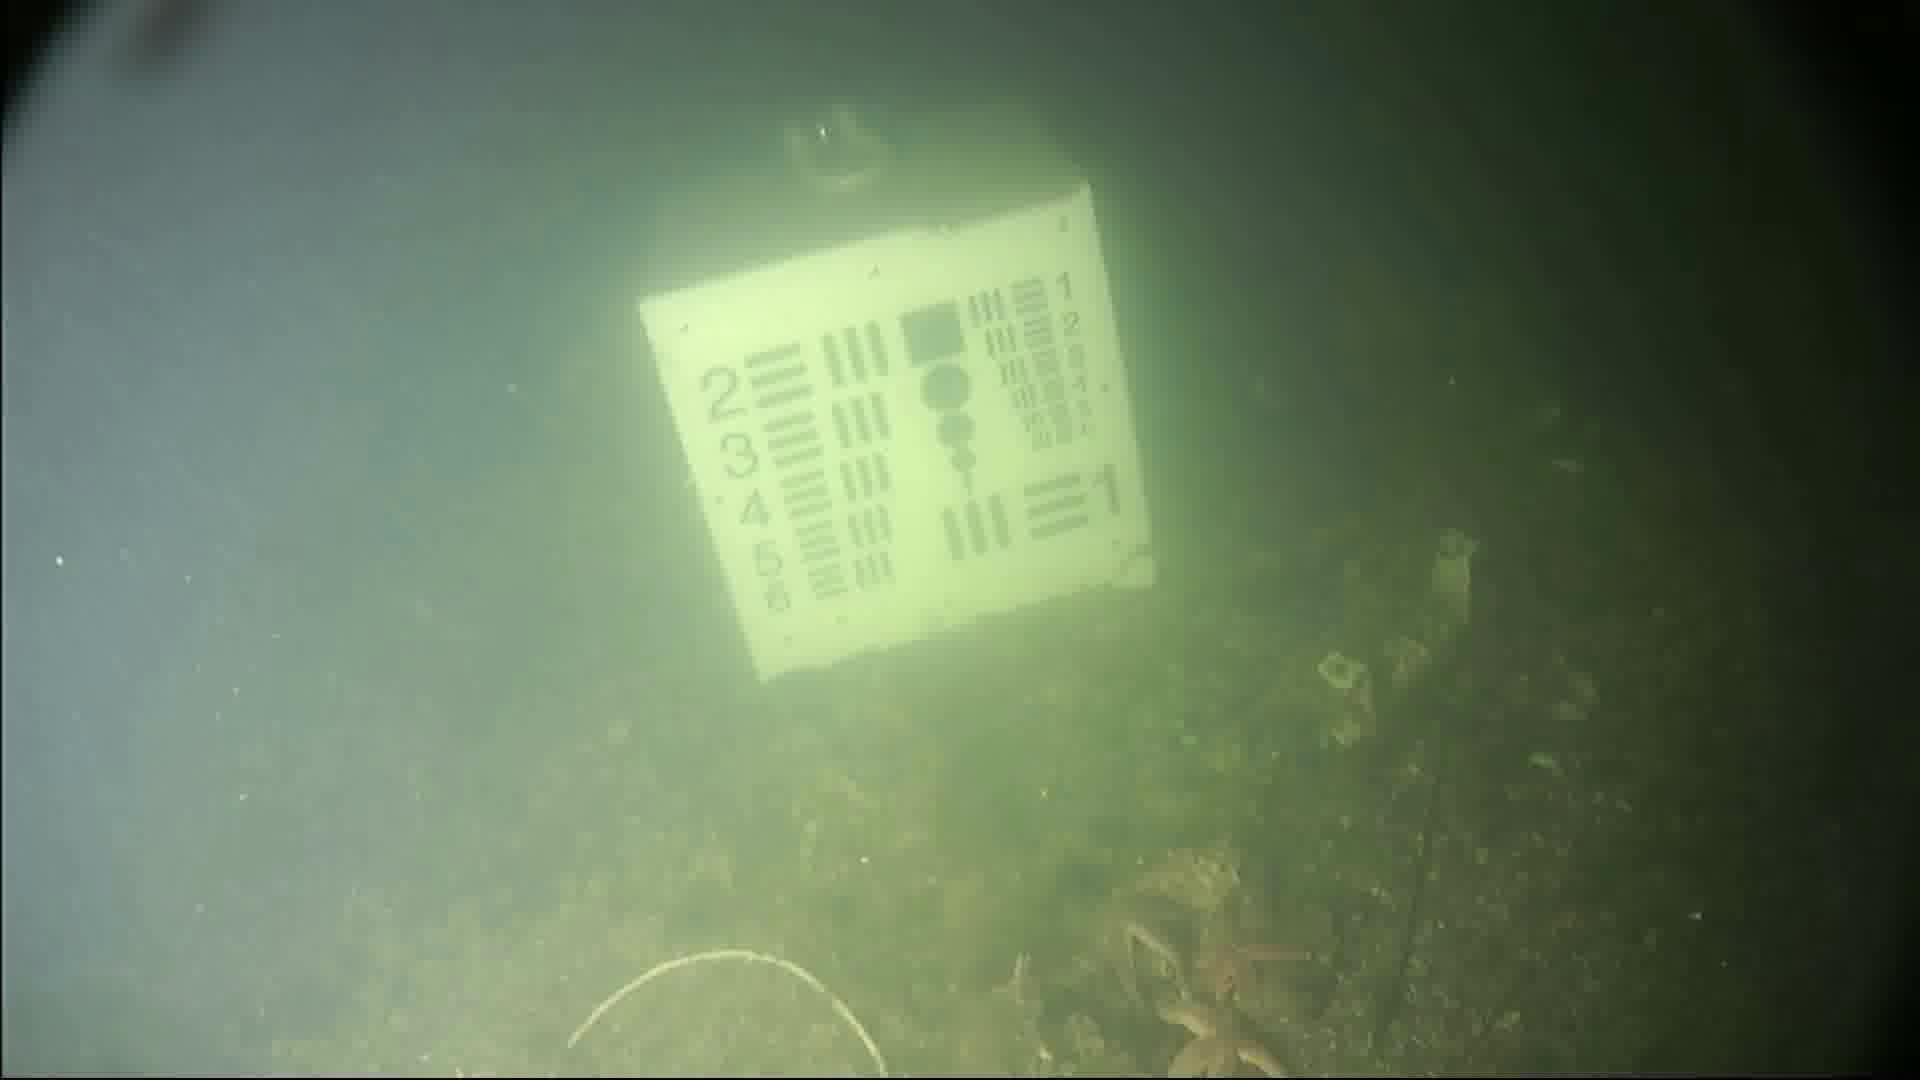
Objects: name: starfish